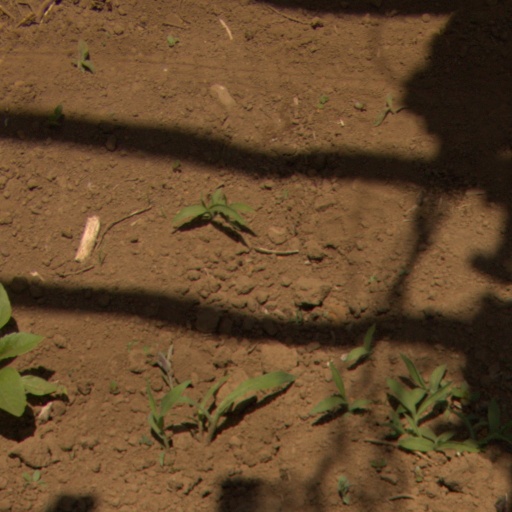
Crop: Jerusalem artichoke